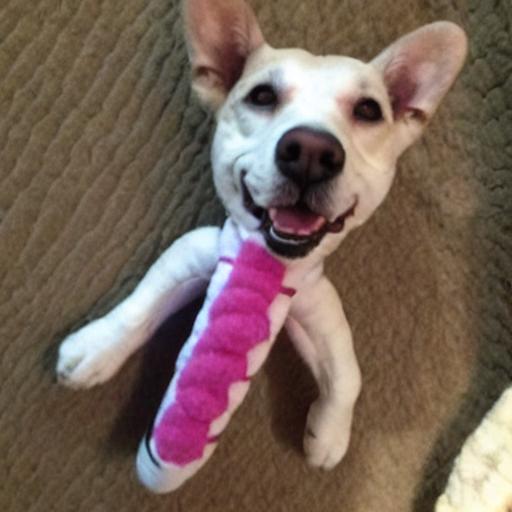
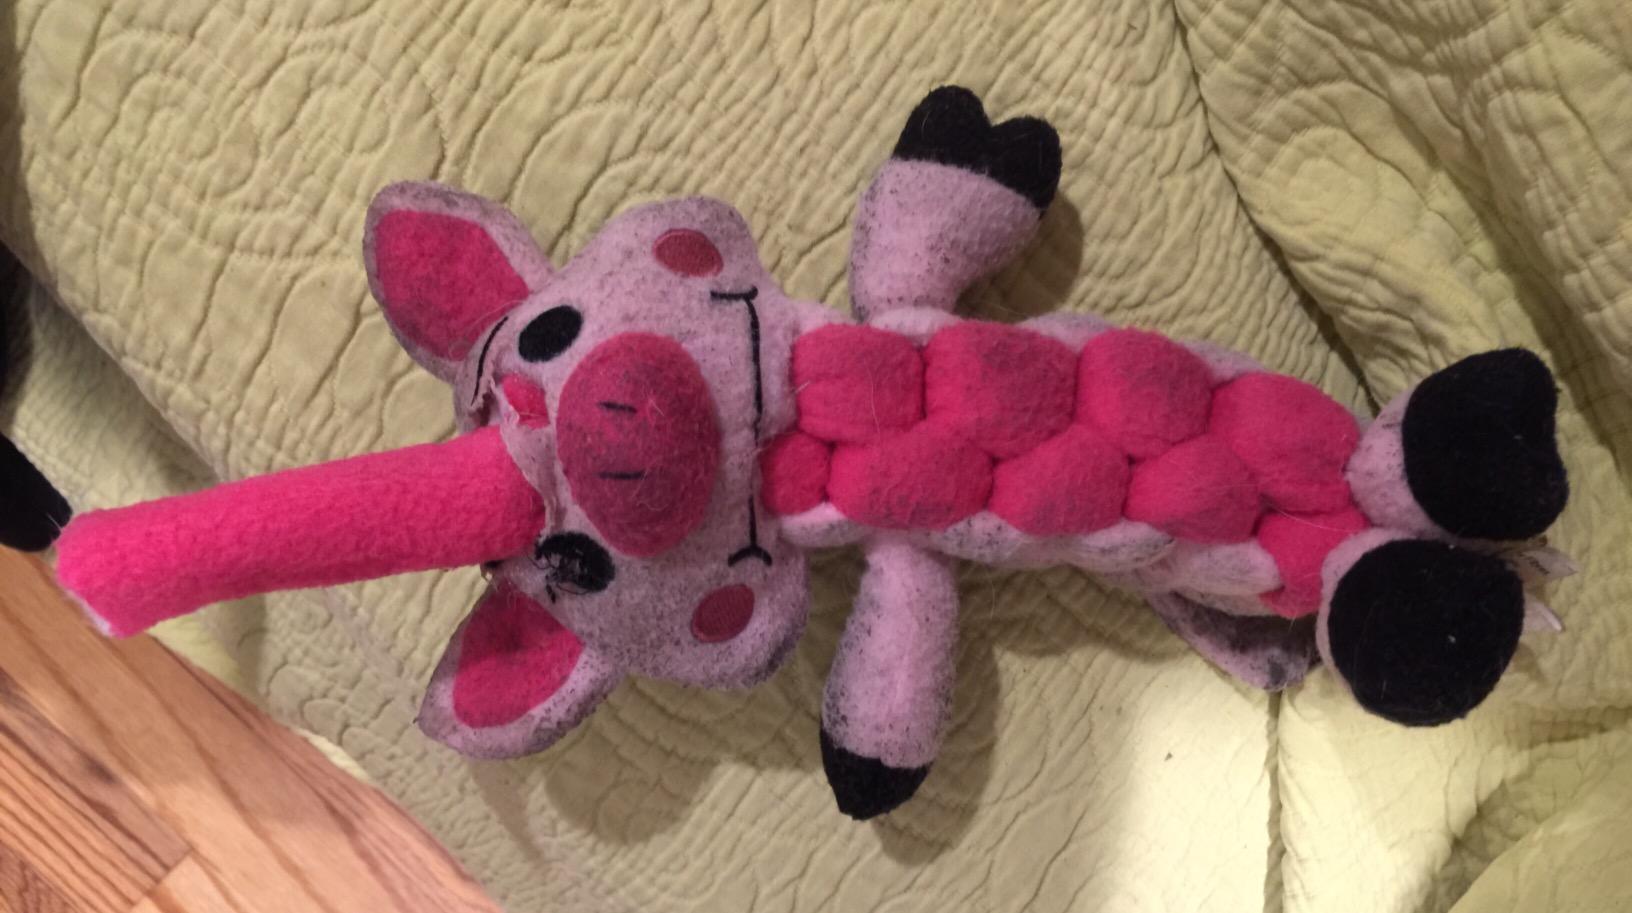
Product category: items_toy
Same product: no